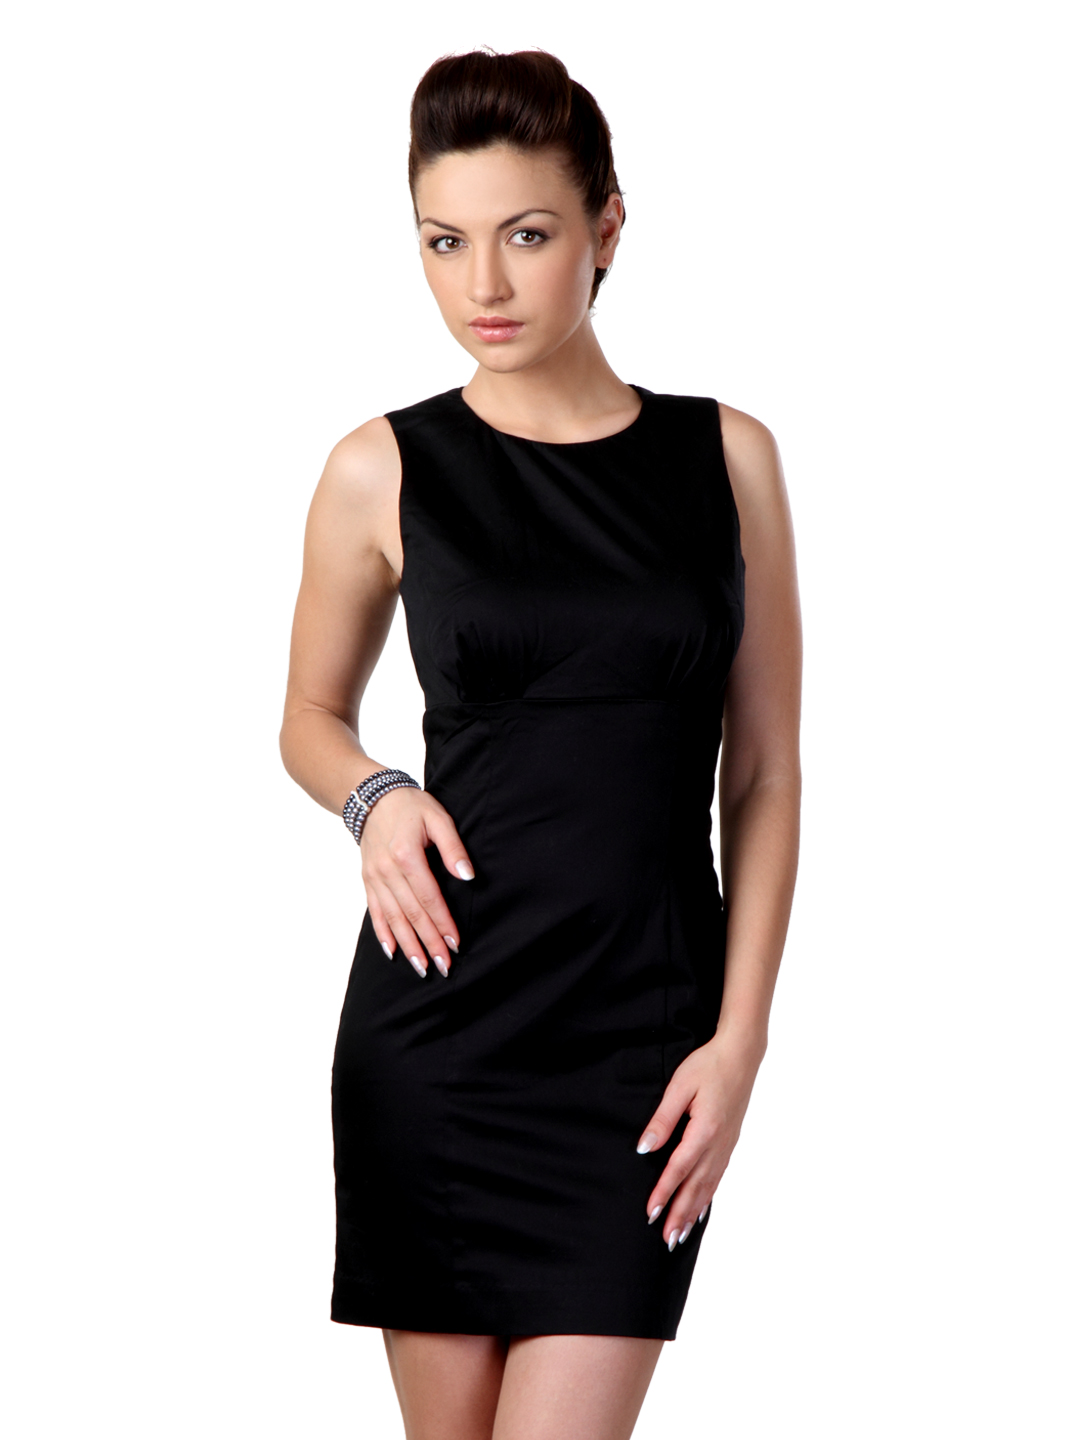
French Connection Black Dress
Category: Apparel / Dress / Dresses
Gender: Women
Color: Black
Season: Summer 2012
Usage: Casual